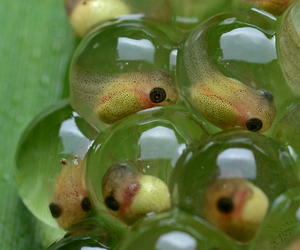
Agalychnis callidryas, la Rainette aux yeux rouges, est une espèce d'amphibiens de la famille des Phyllomedusidae.